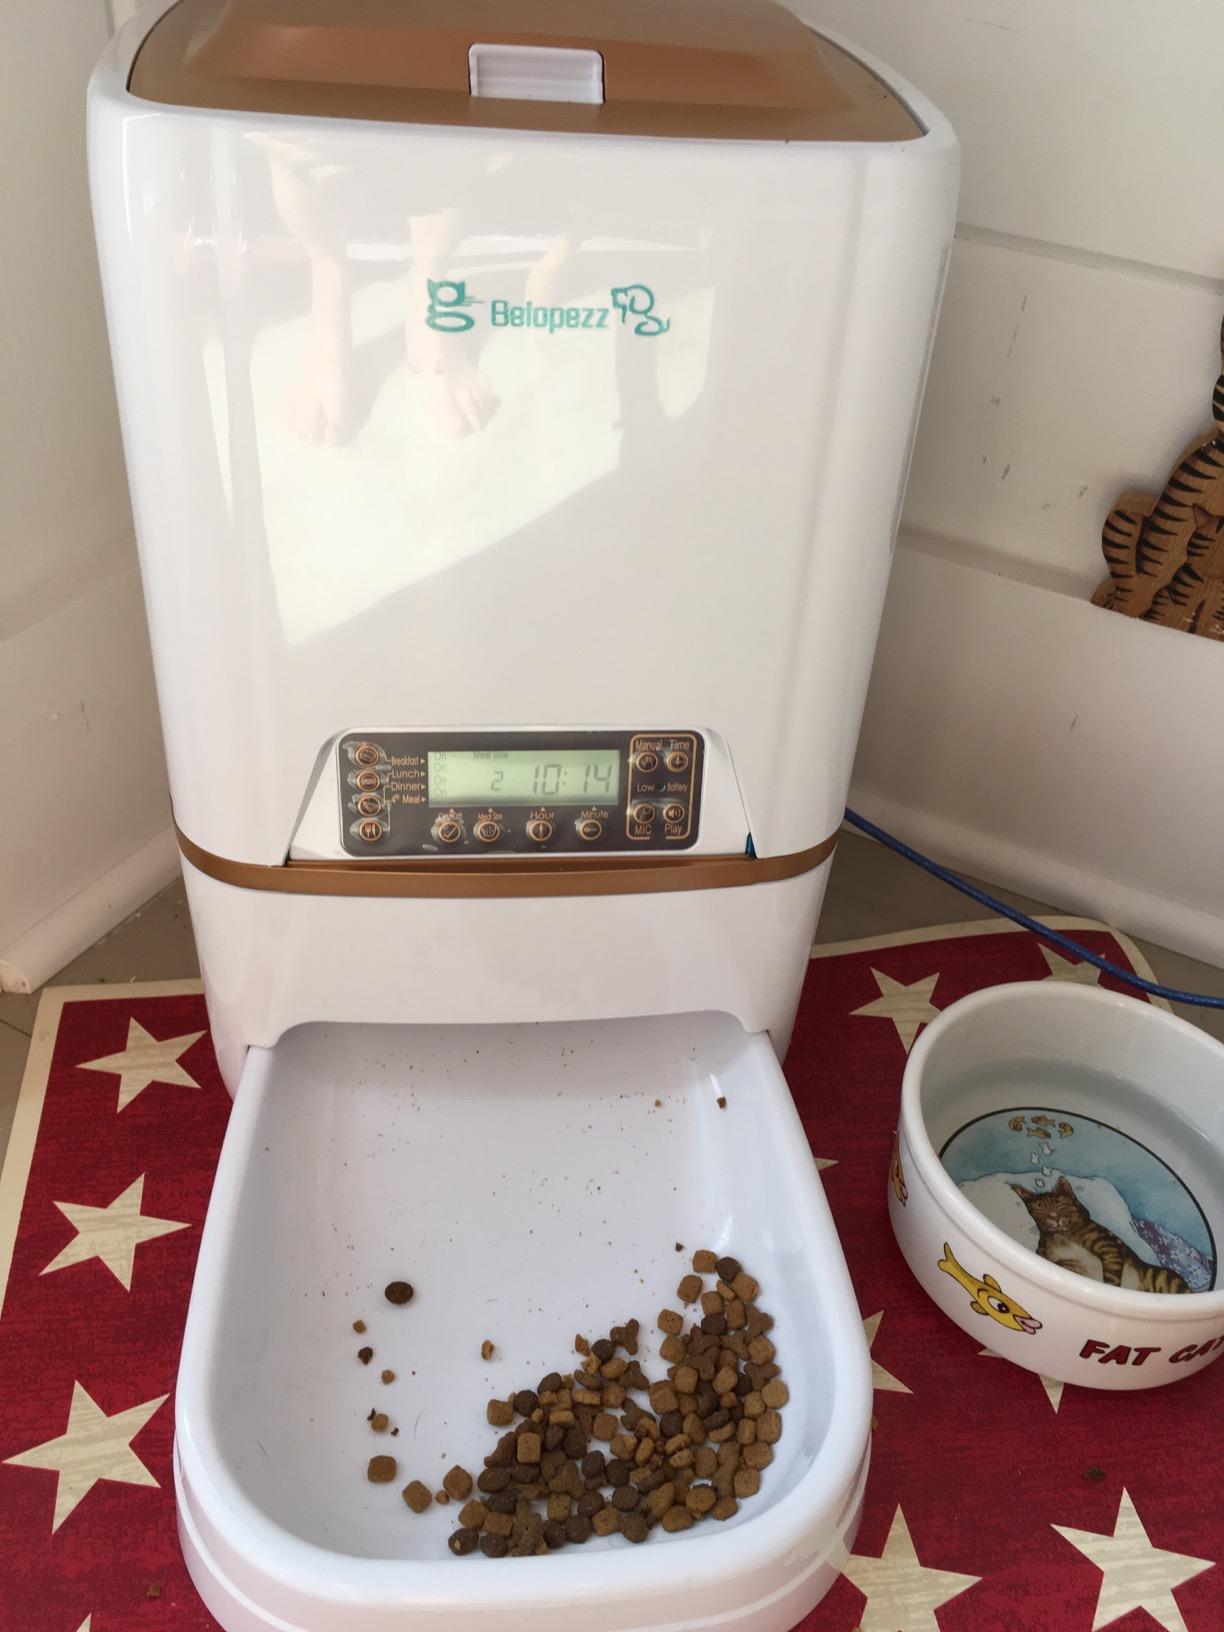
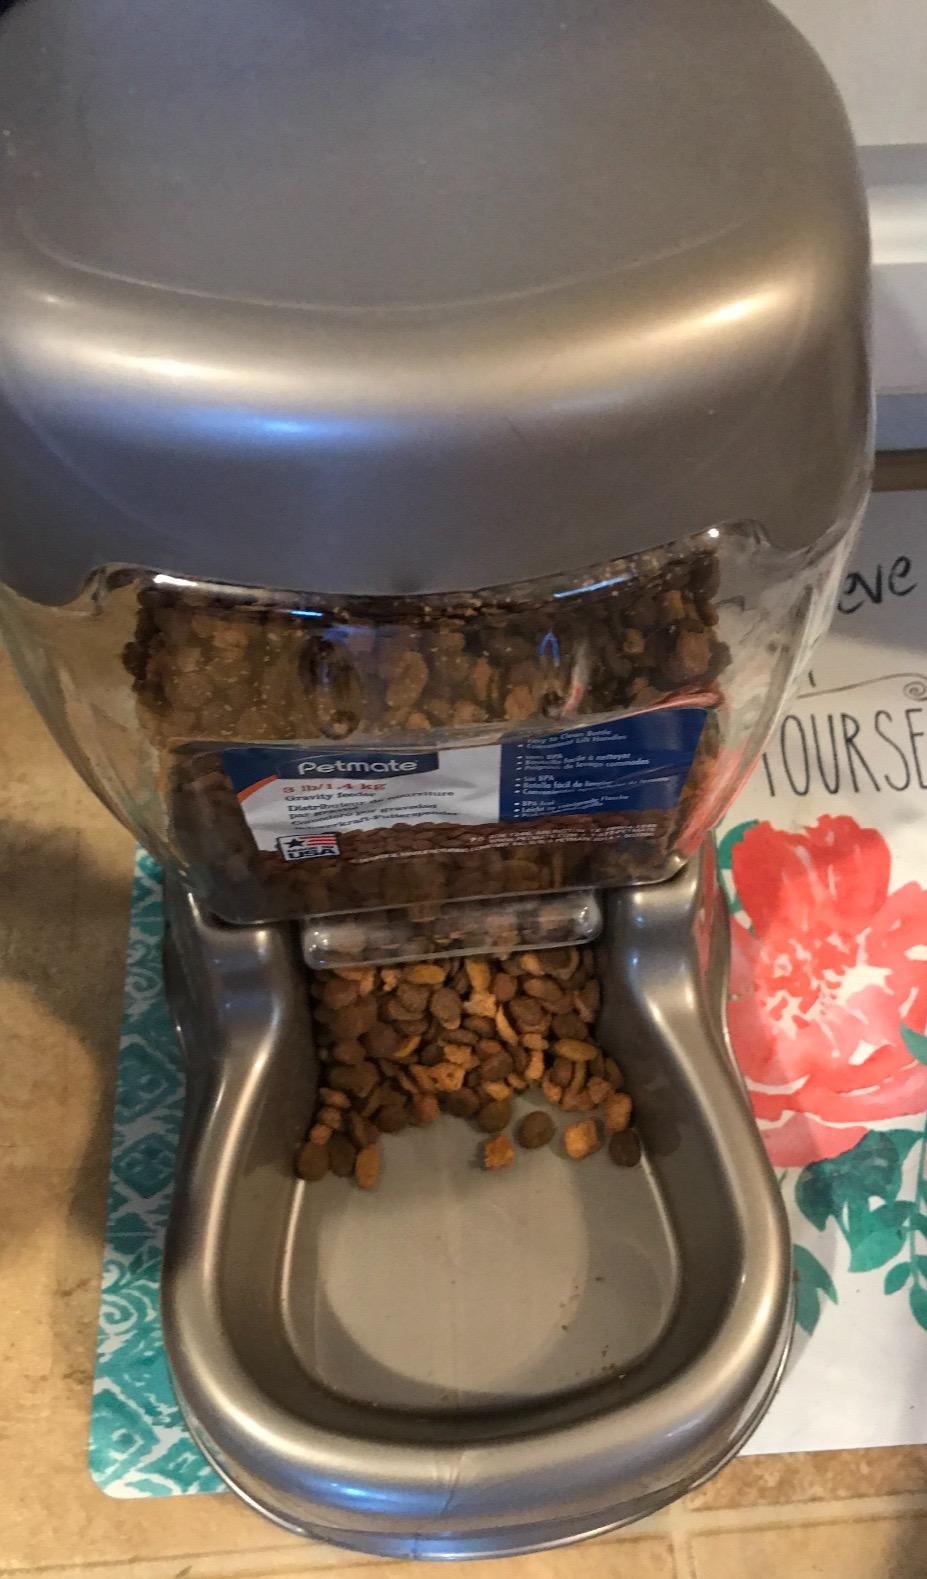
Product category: items_feeder
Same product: no